Charles Joseph Marie, 6th Duke d'Ursel

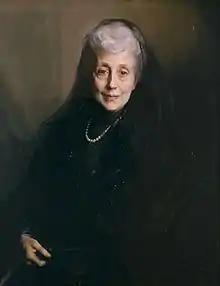
Antonine, dowager Duchess d'Ursel, painted by Philip Alexius de Laszlo

In 1872, Joseph married his niece, Antonine de Mun (1849–1931), daughter of the Marquess de Mun. She was a sister of Count Albert de Mun and born in Paris. In Belgium, she became a respected artist in aristocratic circles.